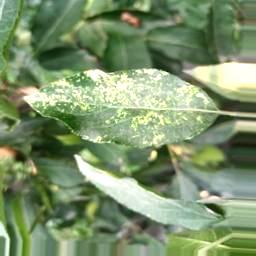
Label: Apple_Mosaic